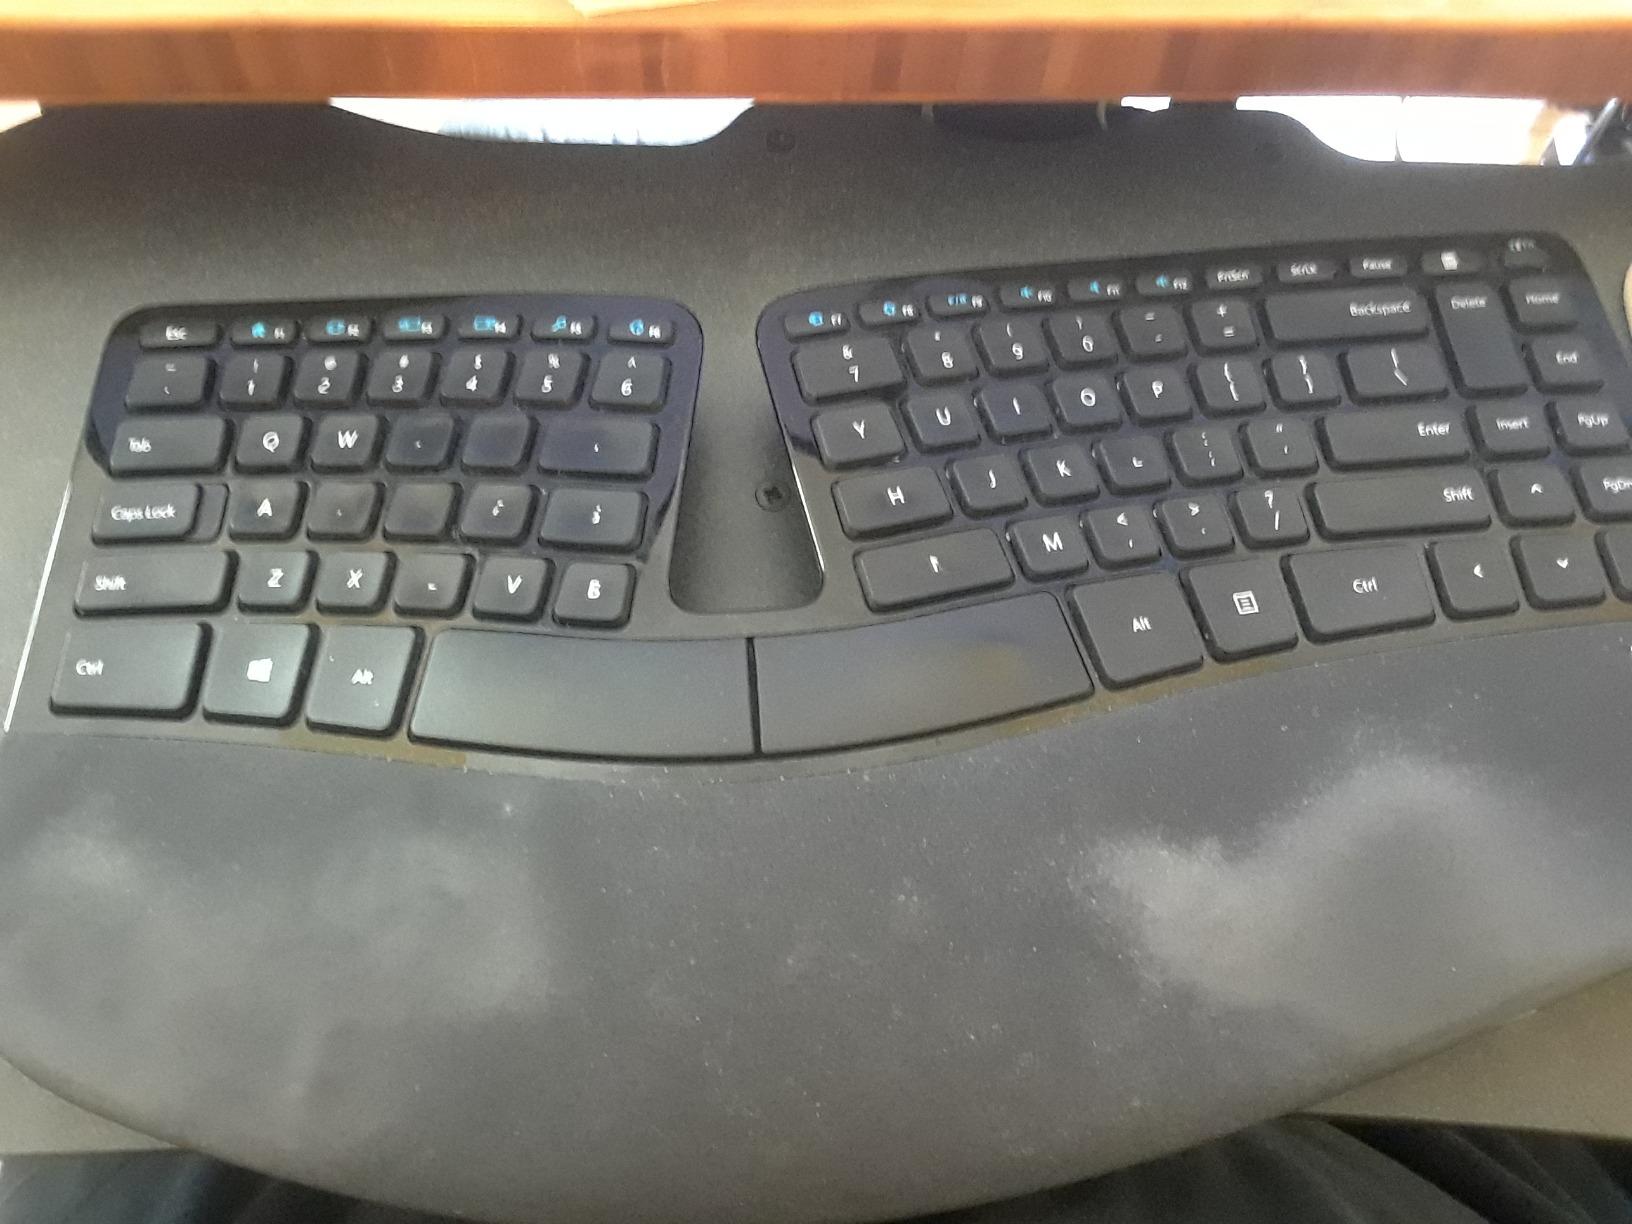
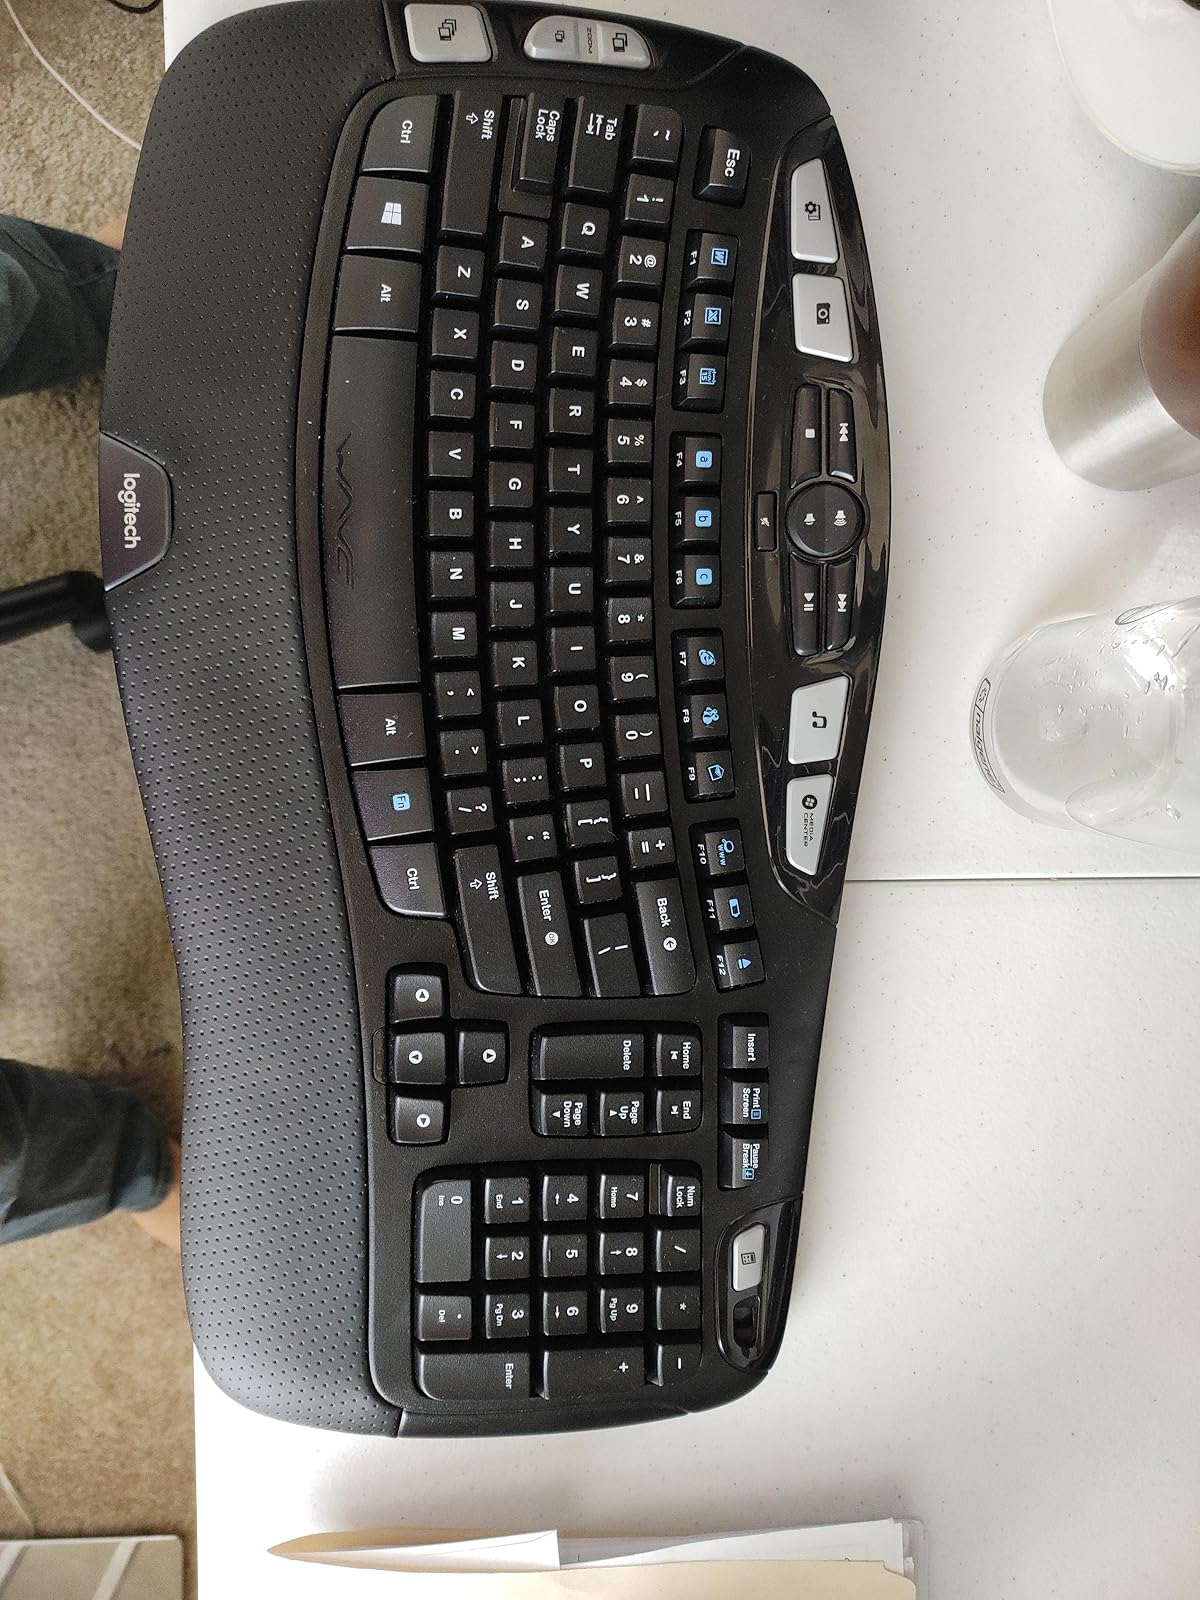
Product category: keyboard
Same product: no